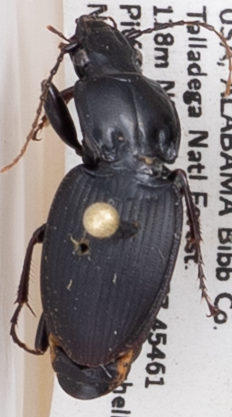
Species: Cyclotrachelus convivus
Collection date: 2017-04-05
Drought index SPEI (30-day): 1.13
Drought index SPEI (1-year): -1.13
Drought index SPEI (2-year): -0.46